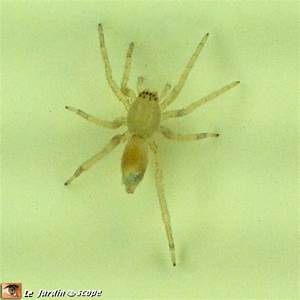
Label: spider